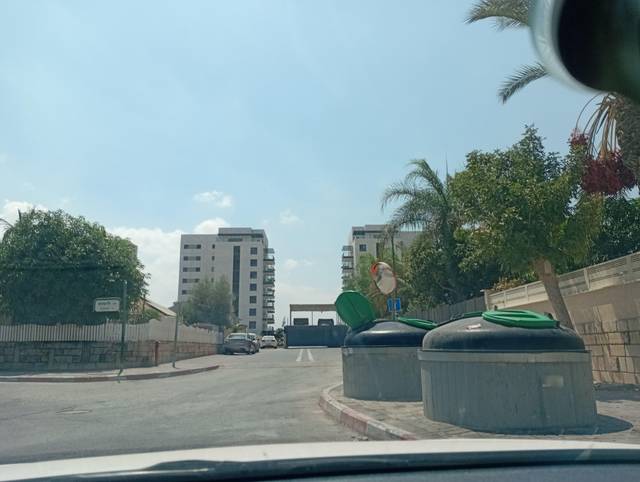
Region: Israel
Coordinates: 31.65, 34.577